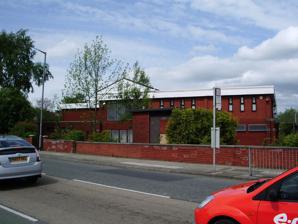
Building: Bury Hebrew Congregation
Country: United Kingdom
Year built: 1976
Orthodox synagogue in Manchester, England Bury Hebrew Congregation The synagogue in 2007 Religion Affiliation Orthodox Judaism Rite Nusach Ashkenaz Ecclesiastical or organisational status Synagogue Leadership Rabbi Binyomin Singer Status Active Location Location Sunnybank Road, Bury , North Manchester , England BL9 8ET Country United Kingdom Location of the synagogue in Greater Manchester Geographic coordinates 53°33′46″N 2°17′27″W / 53.562883°N 2.290864°W / 53.562883; -2.290864 Architecture Date established 1964 (as a congregation) Completed 1976 Bury Hebrew Congregation , also known as Bet Knesset Sha'ar HahShamayim (Gate of Heaven Synagogue) is an Orthodox Jewish congregation and synagogue , located on Sunnybank Road, Bury, Manchester England, in the United Kingdom. The congregation was formed in 1964 and worships in the Ashkenazi rite . Its members are drawn from the suburbs of Sunnybank, Unsworth and Hollins . History In 1964 a meeting was held at Blackford Bridge Reform Church. Plans were laid to purchase land to build a small synagogue. Prayers took place in members' homes until June 18, 1965, when a prefabricated building was purchased and services began to take place there, and soon after the first rabbi was appointed, David Grunsfeld, who also taught at the cheder (Jewish studies school). In 1976, a new building was opened by Immanuel Jakobovits , who was then Chief Rabbi of the Commonwealth . In 1982 Grunsfeld left, and was replaced as rabbi by Moshe Fine, who was replaced three years later by Binyomin Singer. Events since 1998 The new Beis Hamedrash In 1998, the Beit Hamedrash and study hall were opened. The study hall serves for weekday prayer services, small functions and the SEED study programme, and houses an extensive library. On 10 September 2000 the synagogue dedicated a Sefer Torah in memory of its late warden, Sol Weinstock. See also Greater Manchester portal Judaism portal History of the Jews in England List of Jewish communities in the United Kingdom List of synagogues in the United Kingdom References